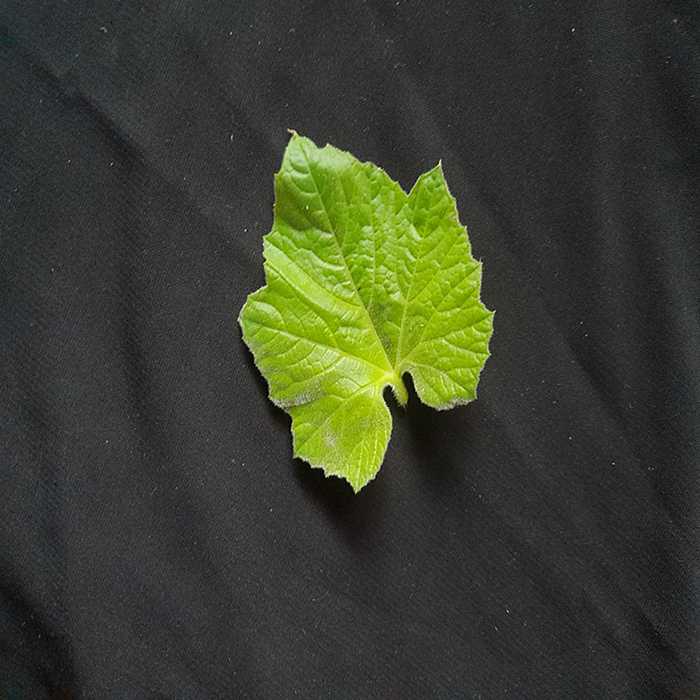
Plant: Bottle gourd
Label: Fresh leaf